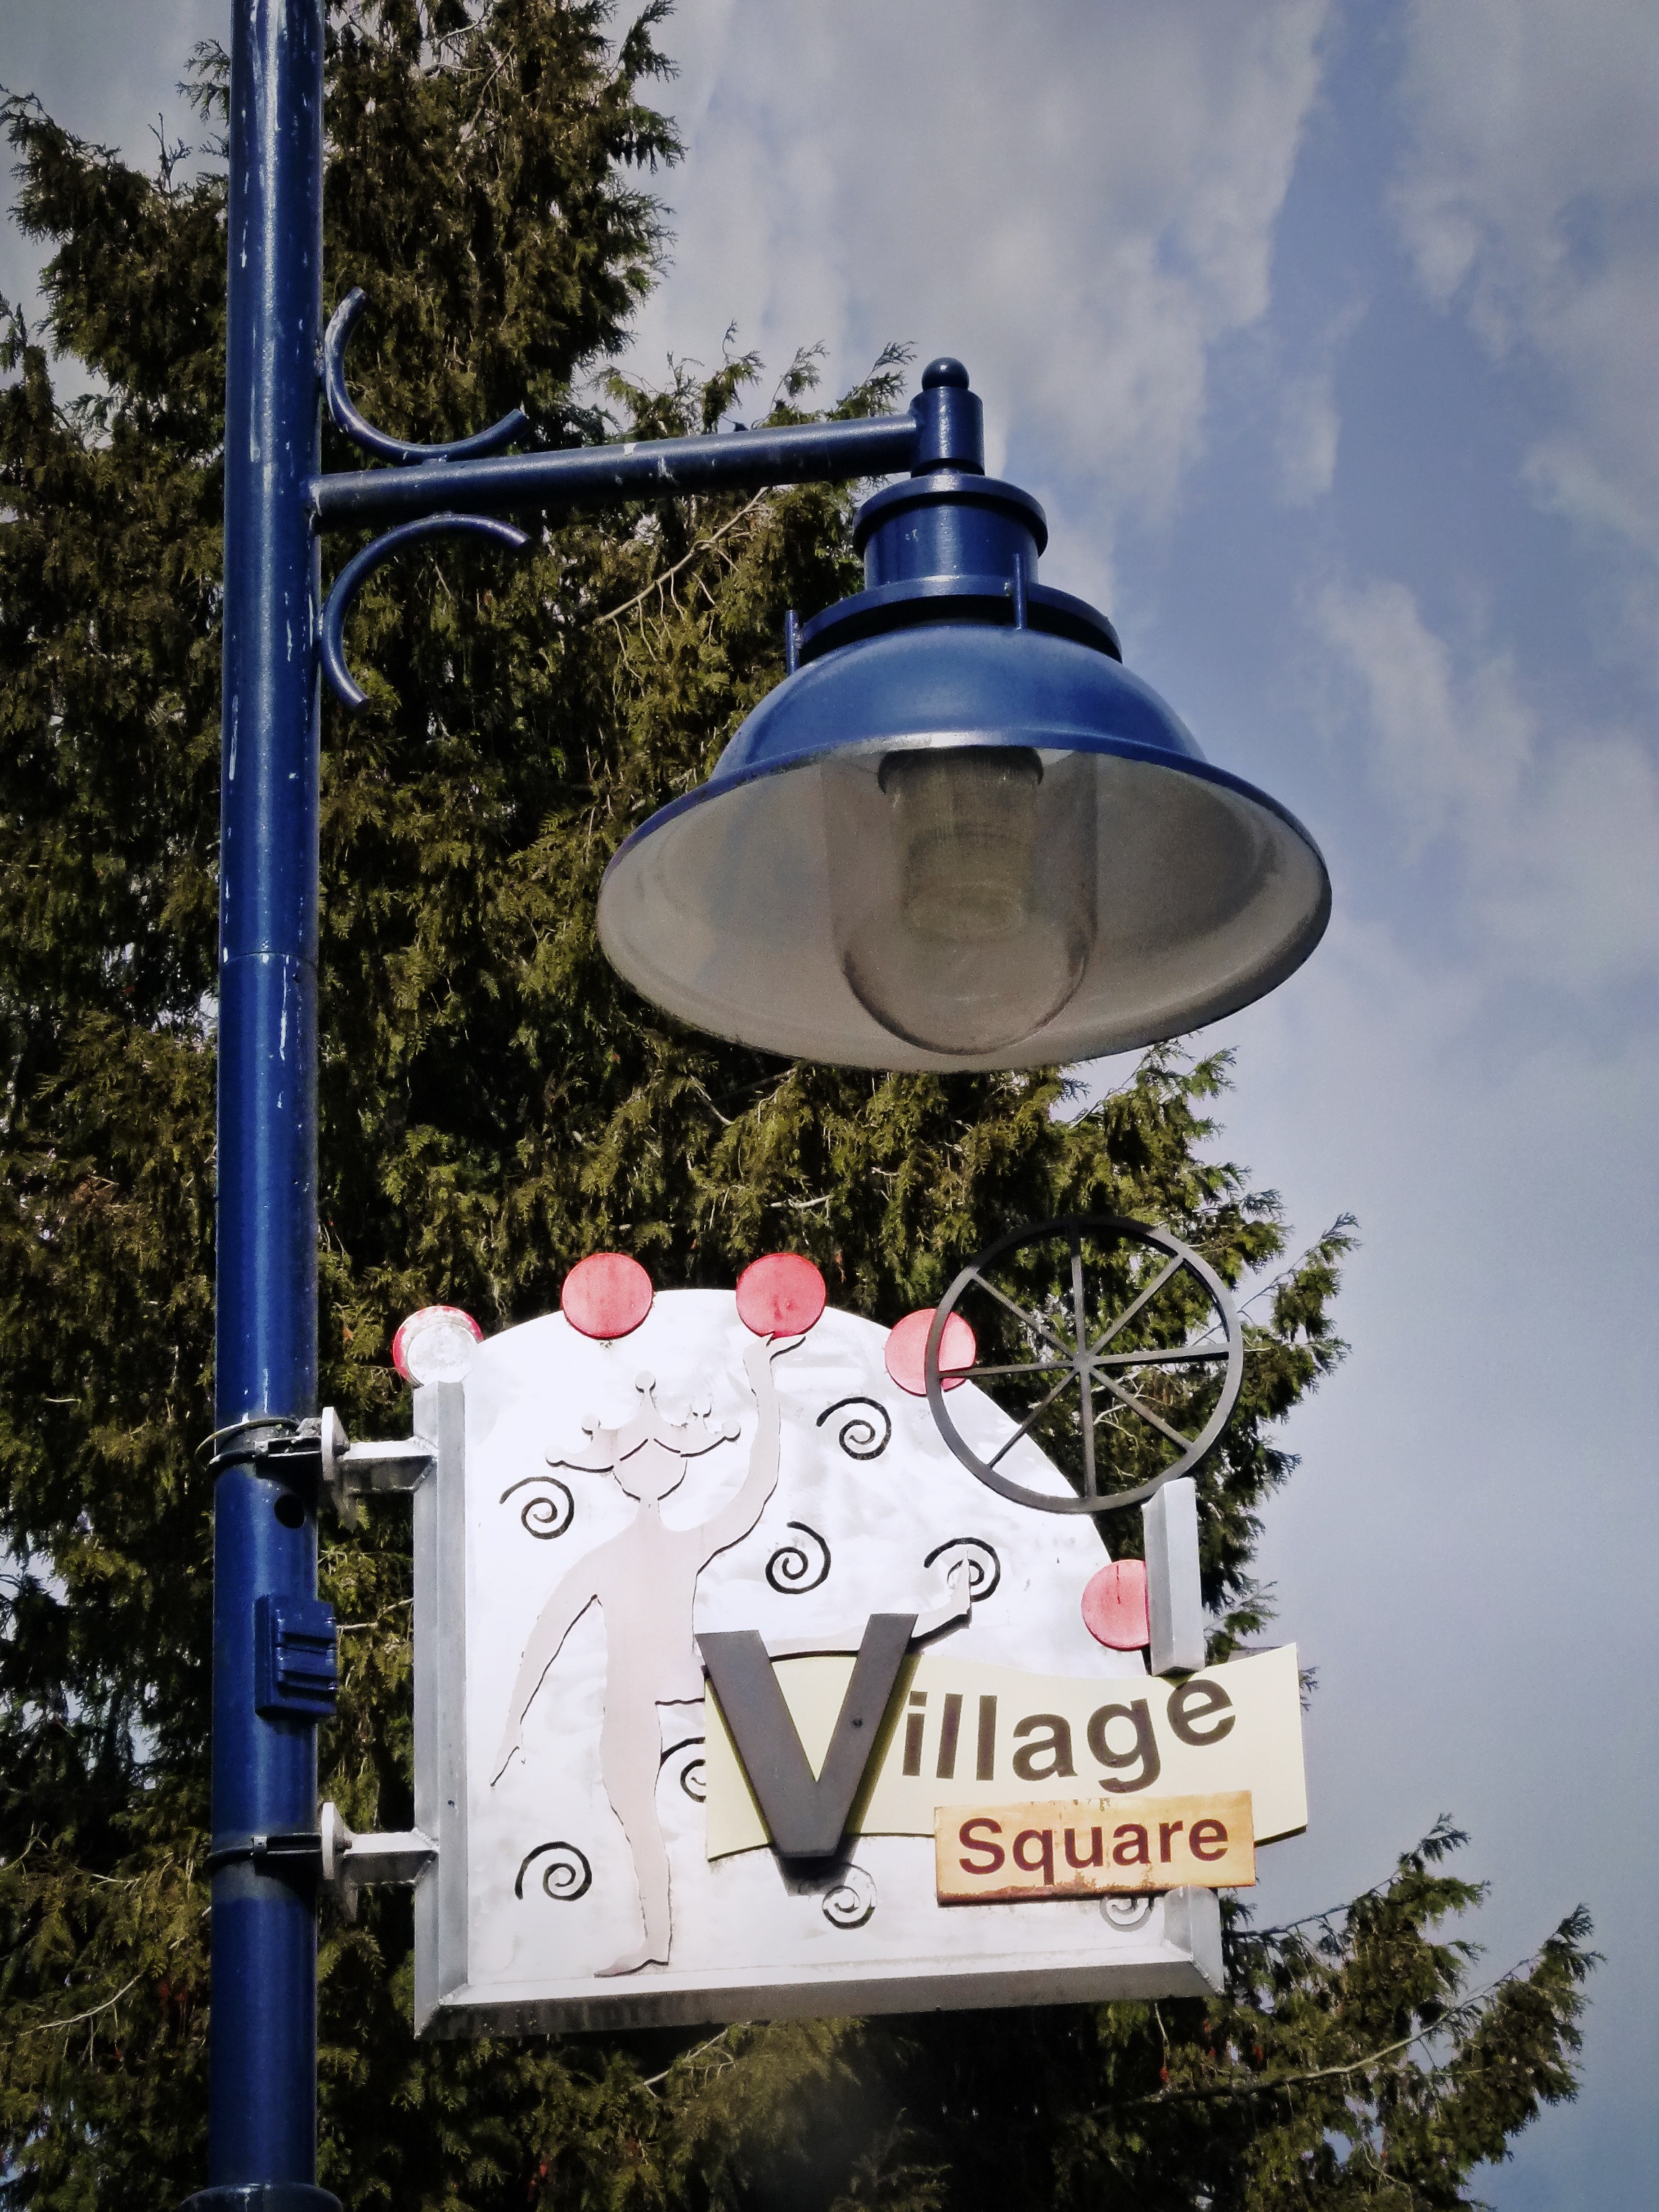
sky, cloudy, advertising, sign, blue, street light, signage, lighting, canada, light fixture, british columbia, street lighting fixture, whistler village